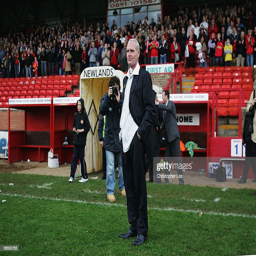
football player waits for his players after they win the match .